Downtown San Antonio

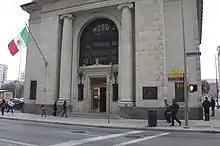
Consulate-General of Mexico in San Antonio

The San Antonio Police Department (SAPD) serves Downtown from the Central Substation. The main SAPD headquarters are in Downtown.